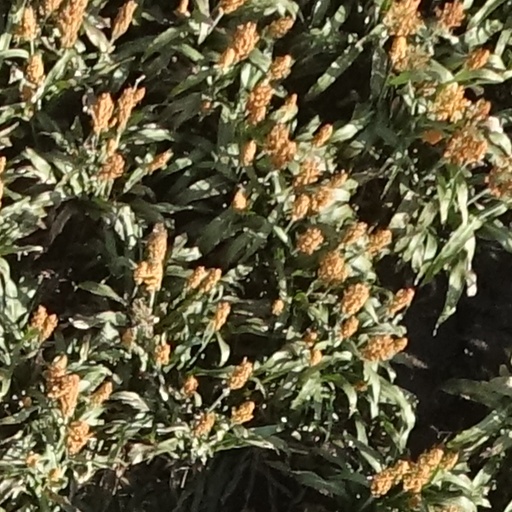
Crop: sorghum